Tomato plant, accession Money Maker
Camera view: horizontal (90 deg, fisheye); turntable rotation: 150 degrees
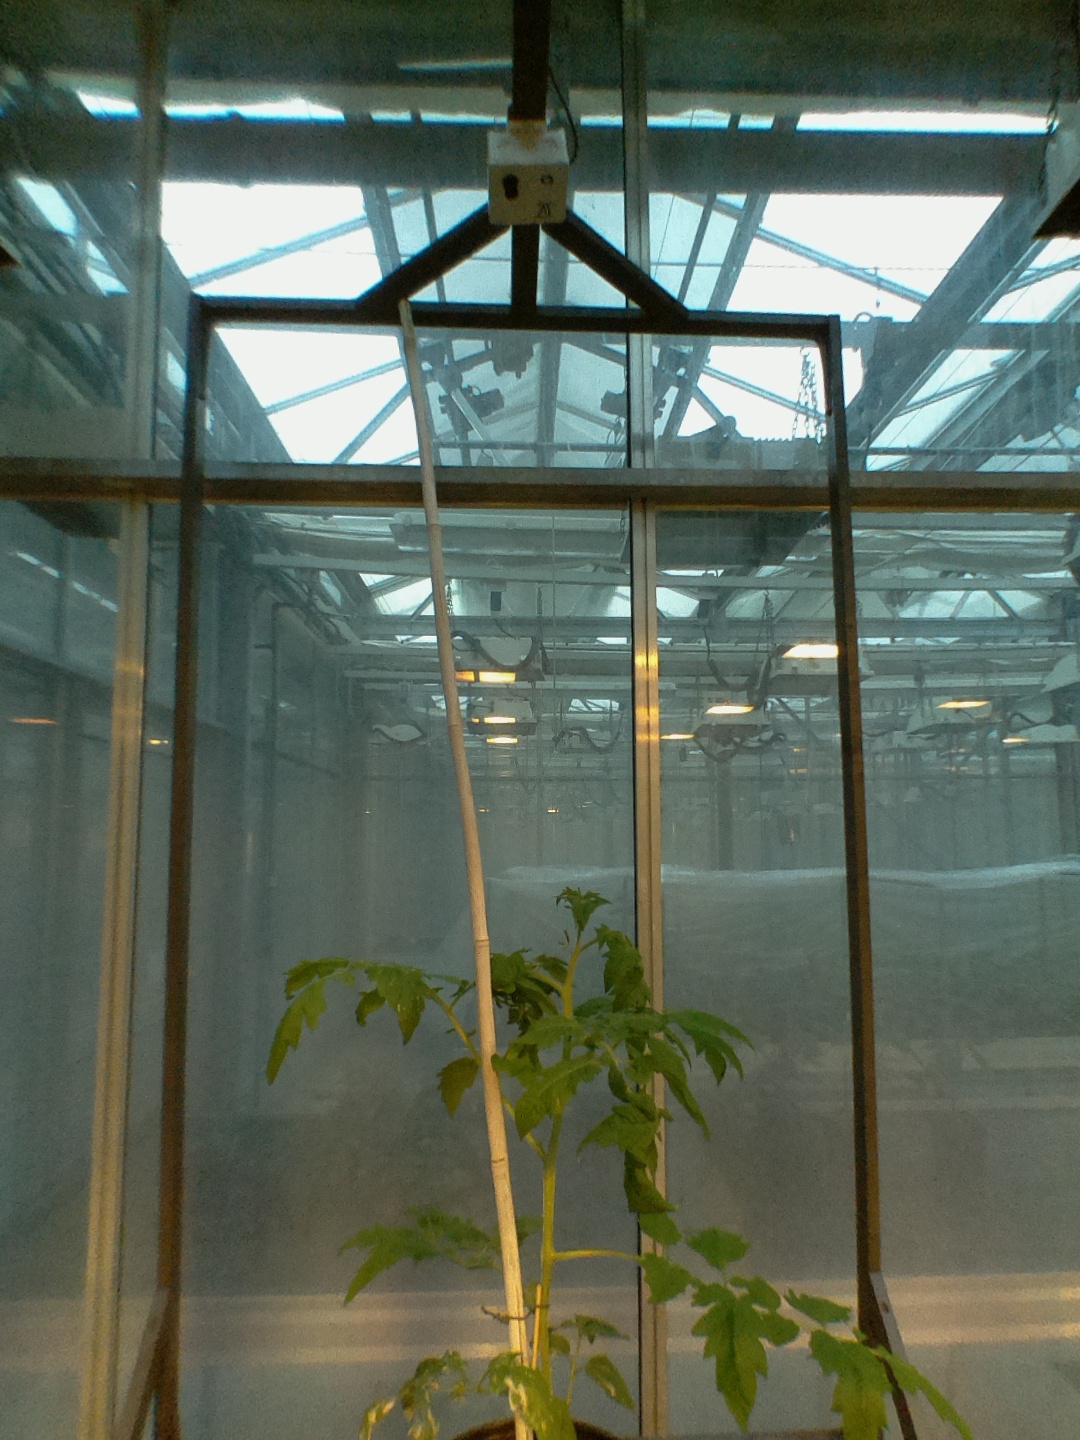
BBCH growth stage 14: 8 of true leaves visible